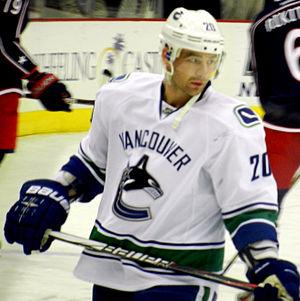
Christopher Higgins est un joueur professionnel américain de hockey sur glace. Il évolue au poste d'ailier gauche